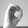
ASL letter: O